Enrique Jurado Barrio

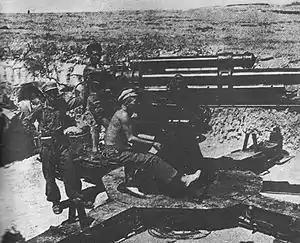
Republican gunners manning an anti-aircraft gun during the Battle of the Ebro. By this time Jurado was already responsible for the Republican air defense.

His next post was between 1937 and 1939 as the head of the General Directorate of Special Defense against Aircraft (DECA), a command where he was promoted to colonel (22 April 1938) and general (16 August 1938). Under his command, DECA was more organized throughout the war. It reached the greatest number of anti-aircraft pieces and operated better. 4 On 27 January 1939, in the midst of the Republican defeat in Catalonia, and with Barcelona already occupied by the rebels, he replaced General Juan Hernández Saravia at the head of the Eastern Region Army Group (GERO). However, with the fall of all of Catalonia, he fled to France in February 1939, where he would remain for the remainder of the war, refusing to return to the central zone, considering the war irretrievably lost.